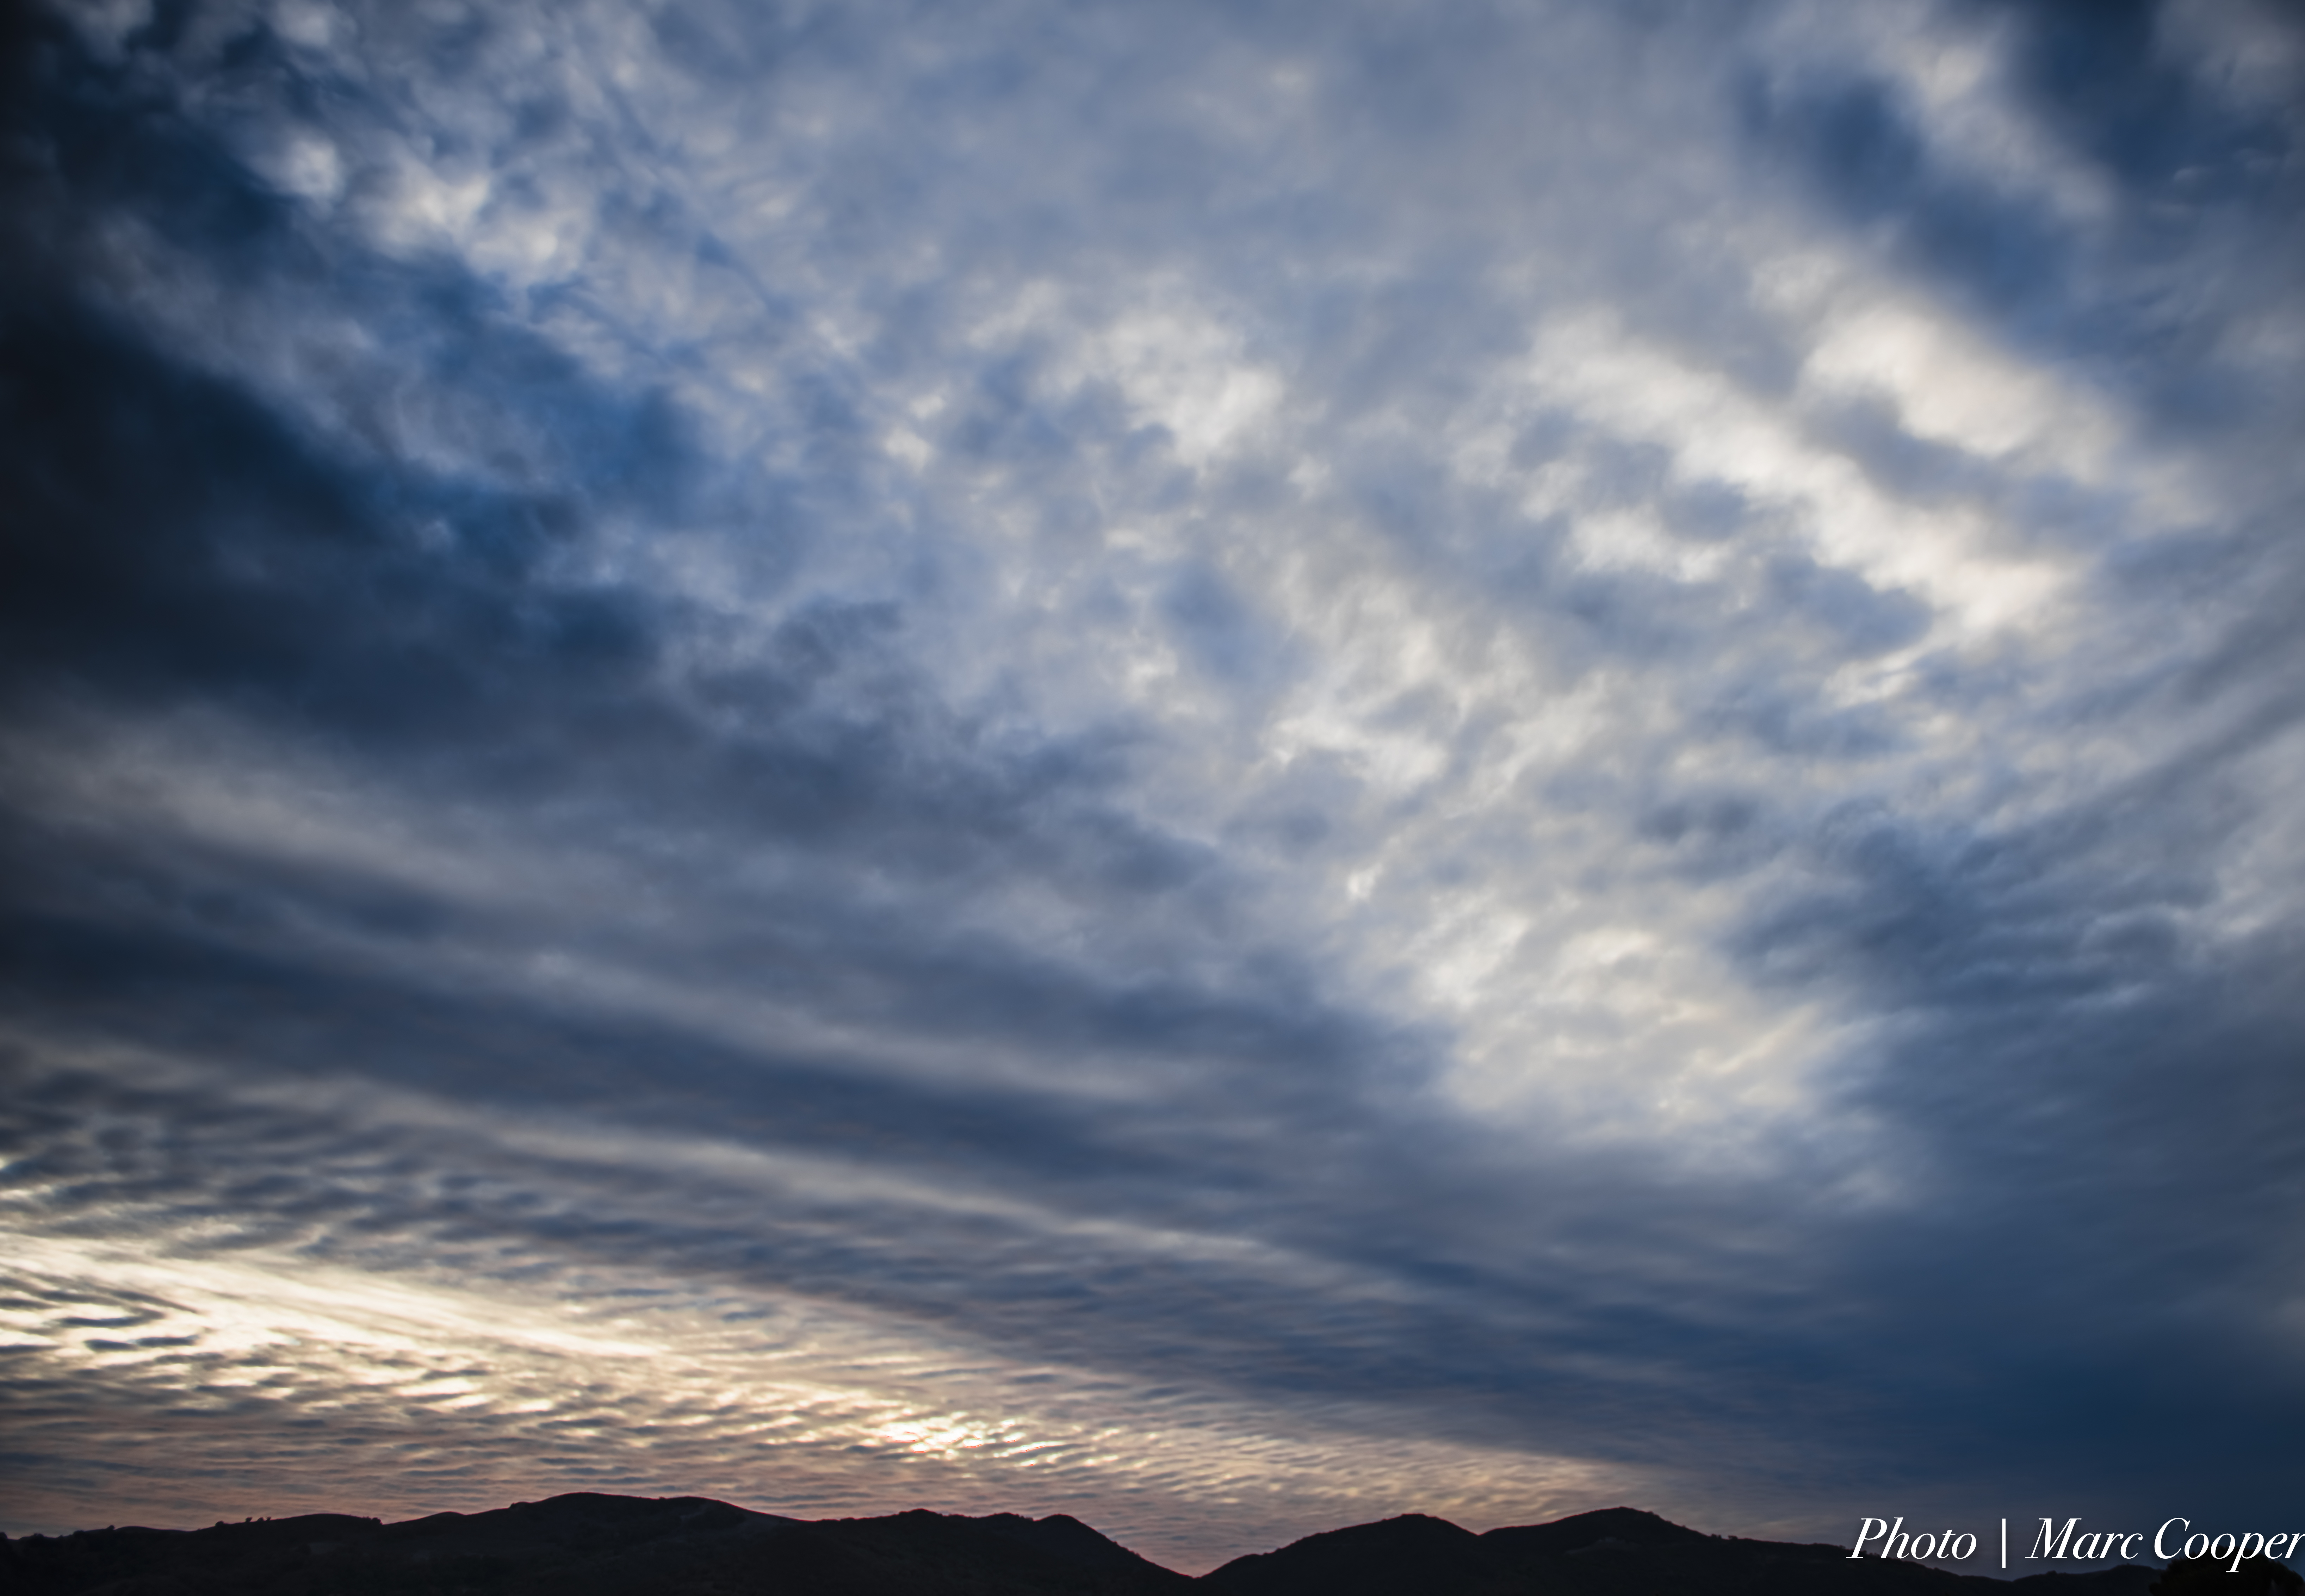
landscape, horizon, cloud, sky, sunrise, sunset, sunlight, cloudy, morning, dawn, atmosphere, dusk, evening, cumulus, nikon, nightphotography, hdr, clouds, mountains, stormclouds, lightroom, nikkor, d810, marccooper, flickrunitedaward, nightfall, santabarbara, skyscape, santaynez, nikon2470mm, afterglow, solvang, buellton, dramaticsunset, mountainsusnet, nikon2420mm28, meteorological phenomenon